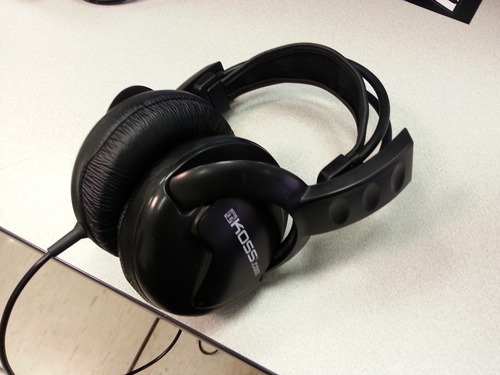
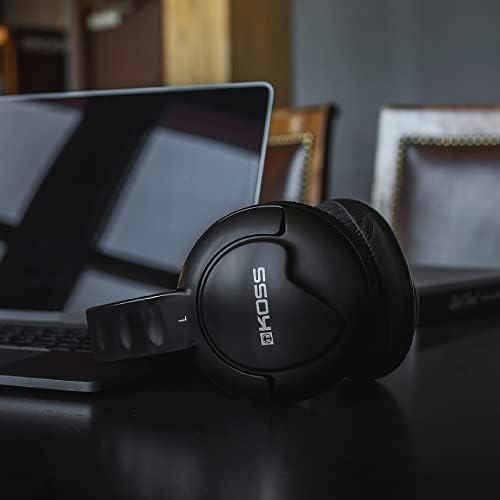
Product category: headphones
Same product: yes